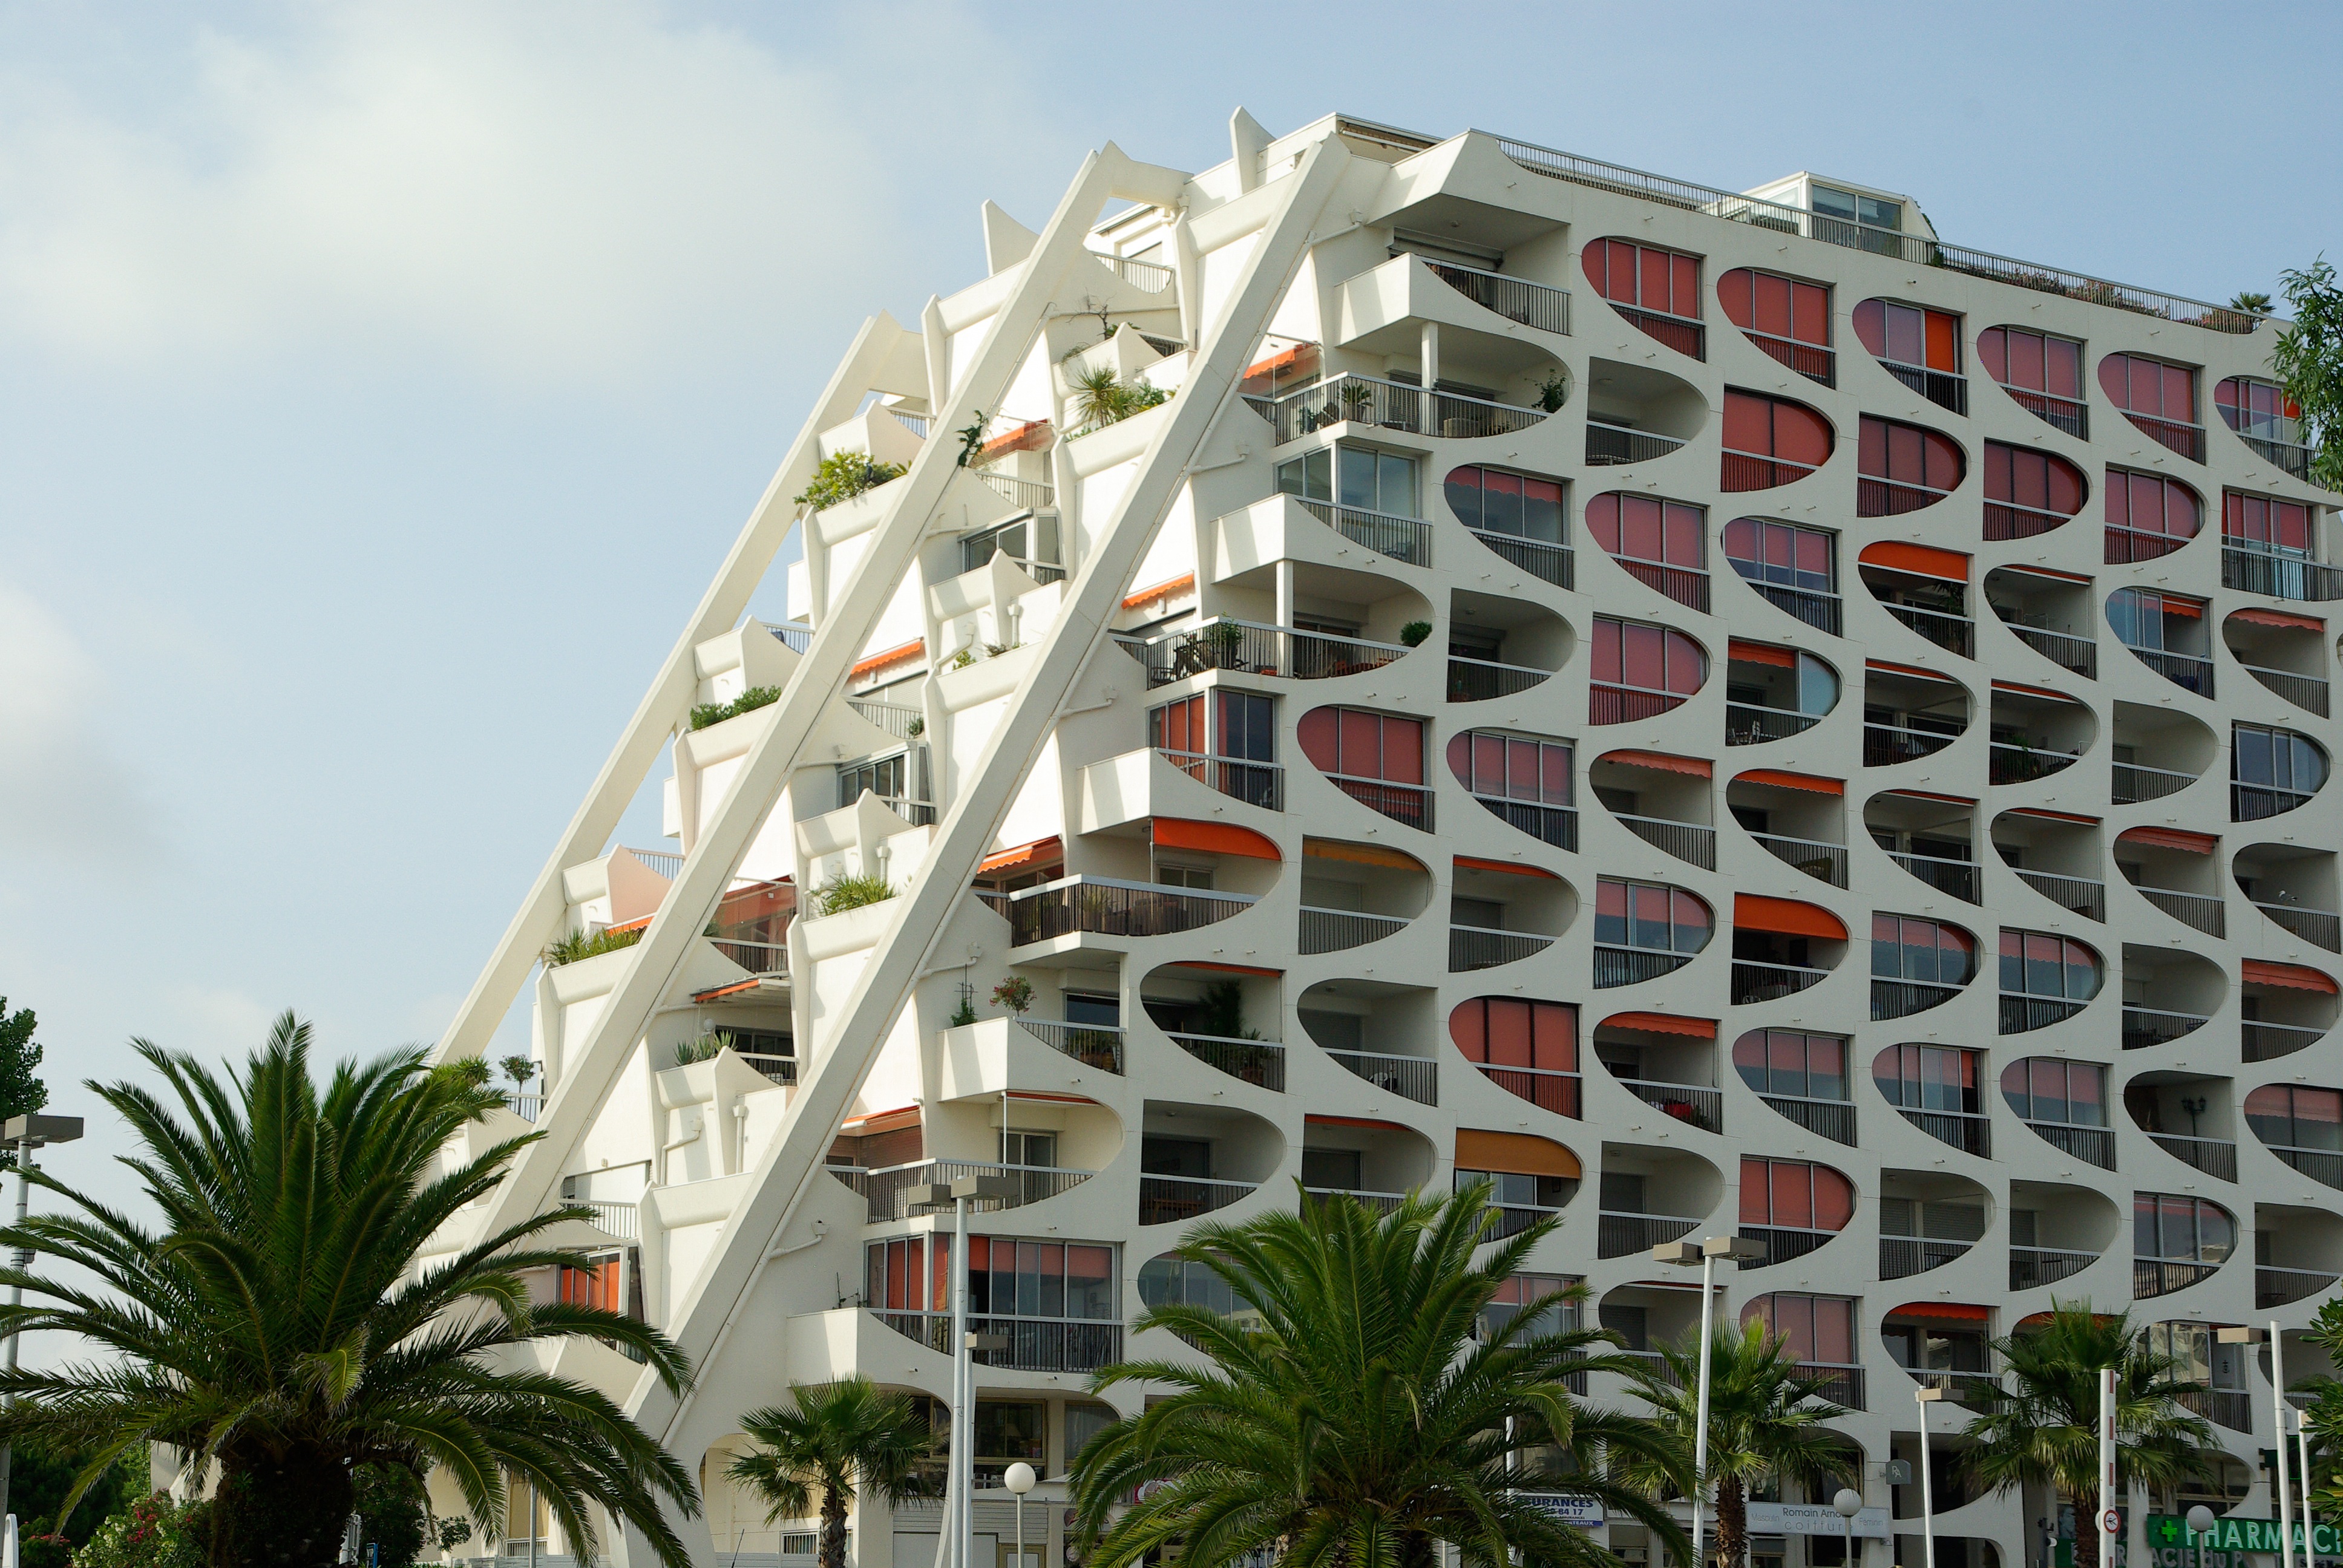
architecture, building, france, tower, plaza, landmark, facade, property, apartment, tower block, modern architecture, resort, condominium, residential area, la grande motte